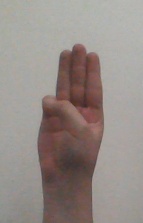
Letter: thaa